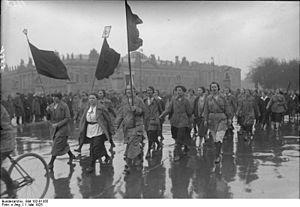
La Ligue des jeunes communistes d'Allemagne est une organisation de jeunesse dépendant du Parti communiste d'Allemagne, formée à partir de l'organisation de la Jeunesse libre socialiste.
Maria Ursula Kuczynski, connue aussi sous ses noms d'épouse et son nom de plume, est une militante communiste allemande, journaliste, espionne agent du GRU, également écrivaine.